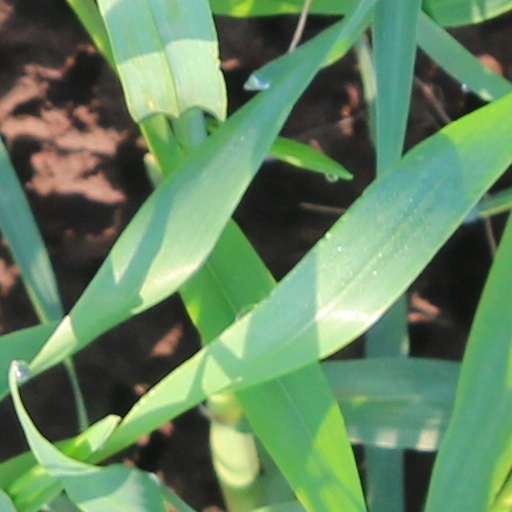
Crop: wheat